Babs Gonzales

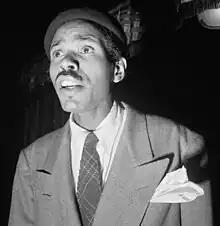
Gonzales, by William Gottlieb

Babs Gonzales (October 27, 1919 – January 23, 1980), born Lee Brown, was an American bebop vocalist, poet, and self-published author. His books portrayed the jazz world that many black musicians struggled in, portraying disk jockeys, club owners, liquor, drugs, and racism. "There are jazz people whose influence can be described as minor," wrote Val Wilmer, "yet who are well-known to musicians and listeners alike ... You'd have to be hard-pressed to ignore the wealth of legend that surrounds Babs Gonzales." Jazz writer Jack Cooke explained that Gonzales "assumed the role of spokesman for the whole hipster world... [becoming] something more than just a good and original jazz entertainer: the incarnation of a whole social group."